Weeds season 7

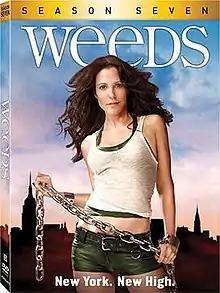
DVD cover

The seventh season of "Weeds" premiered on June 27, 2011, on the television cable network Showtime and consisted of 13 episodes. As the season picks up, Nancy has spent three years in prison and now lives in a strictly monitored halfway house in New York City, where the family meet after they have spent three years in Denmark.